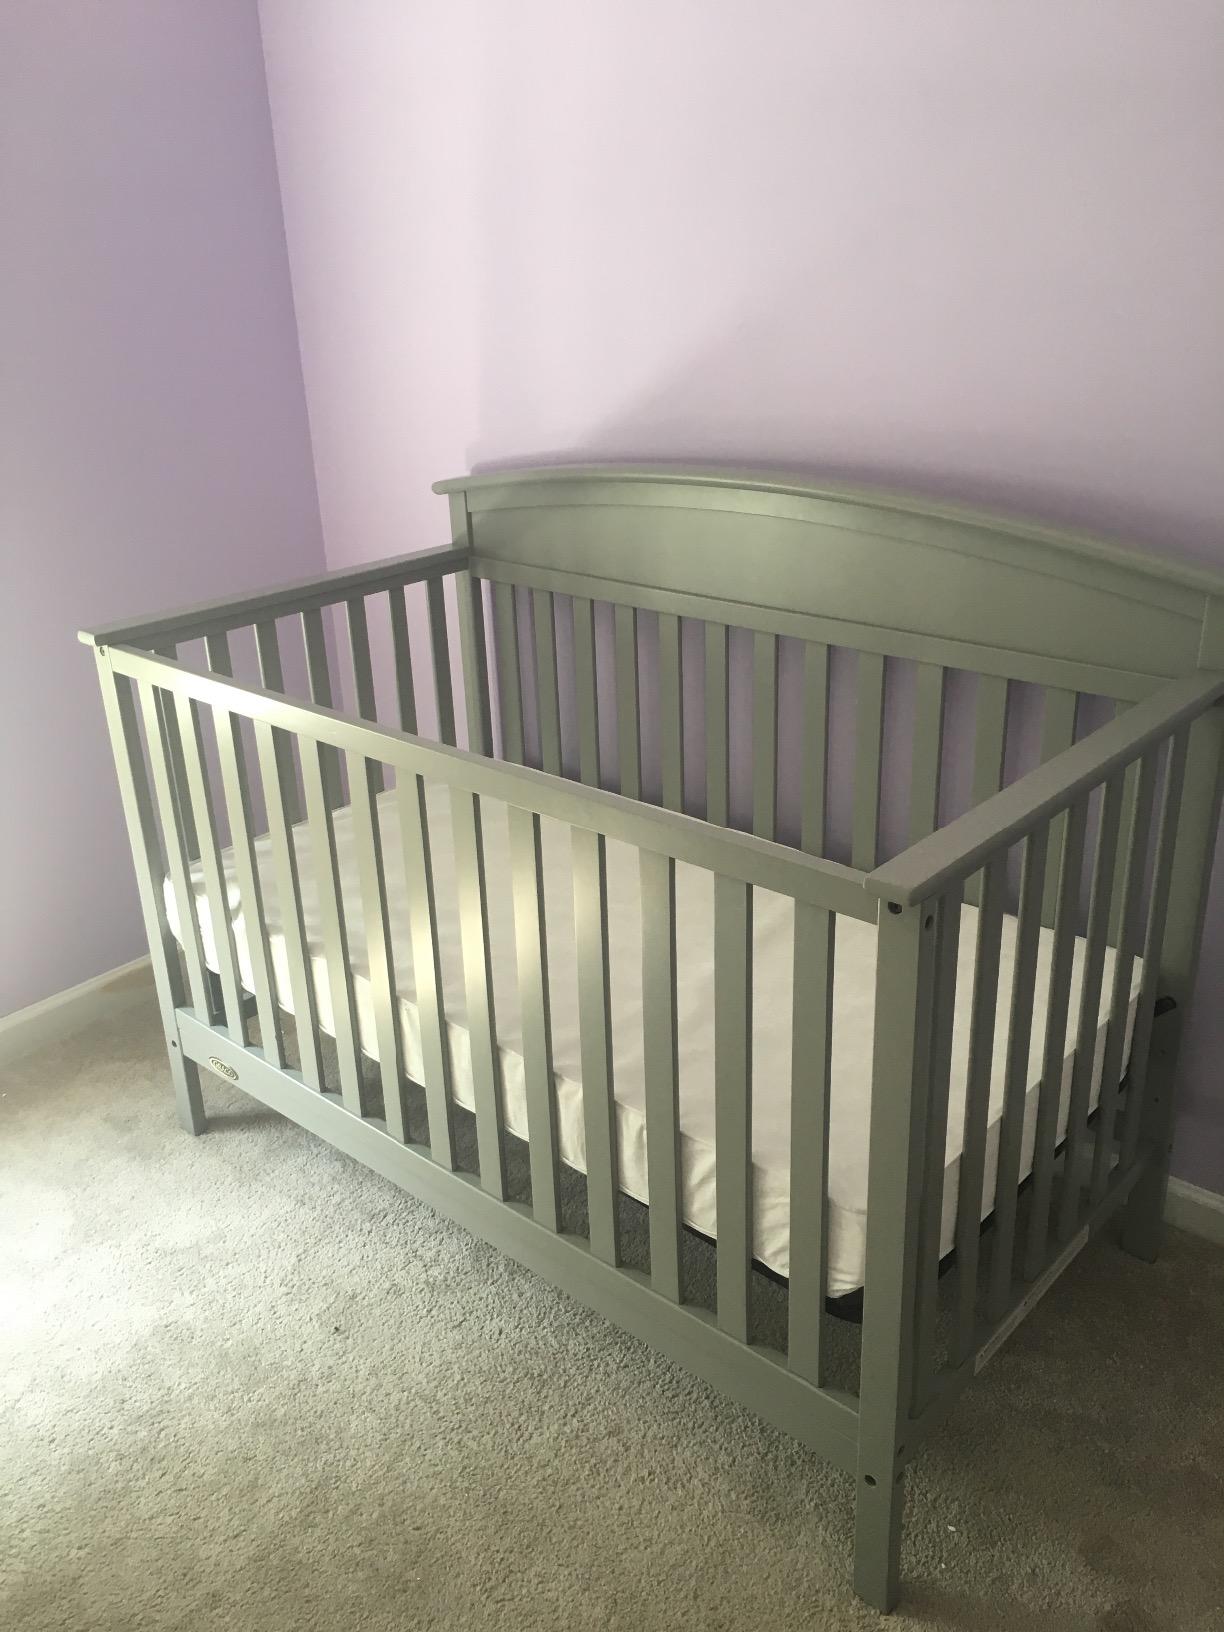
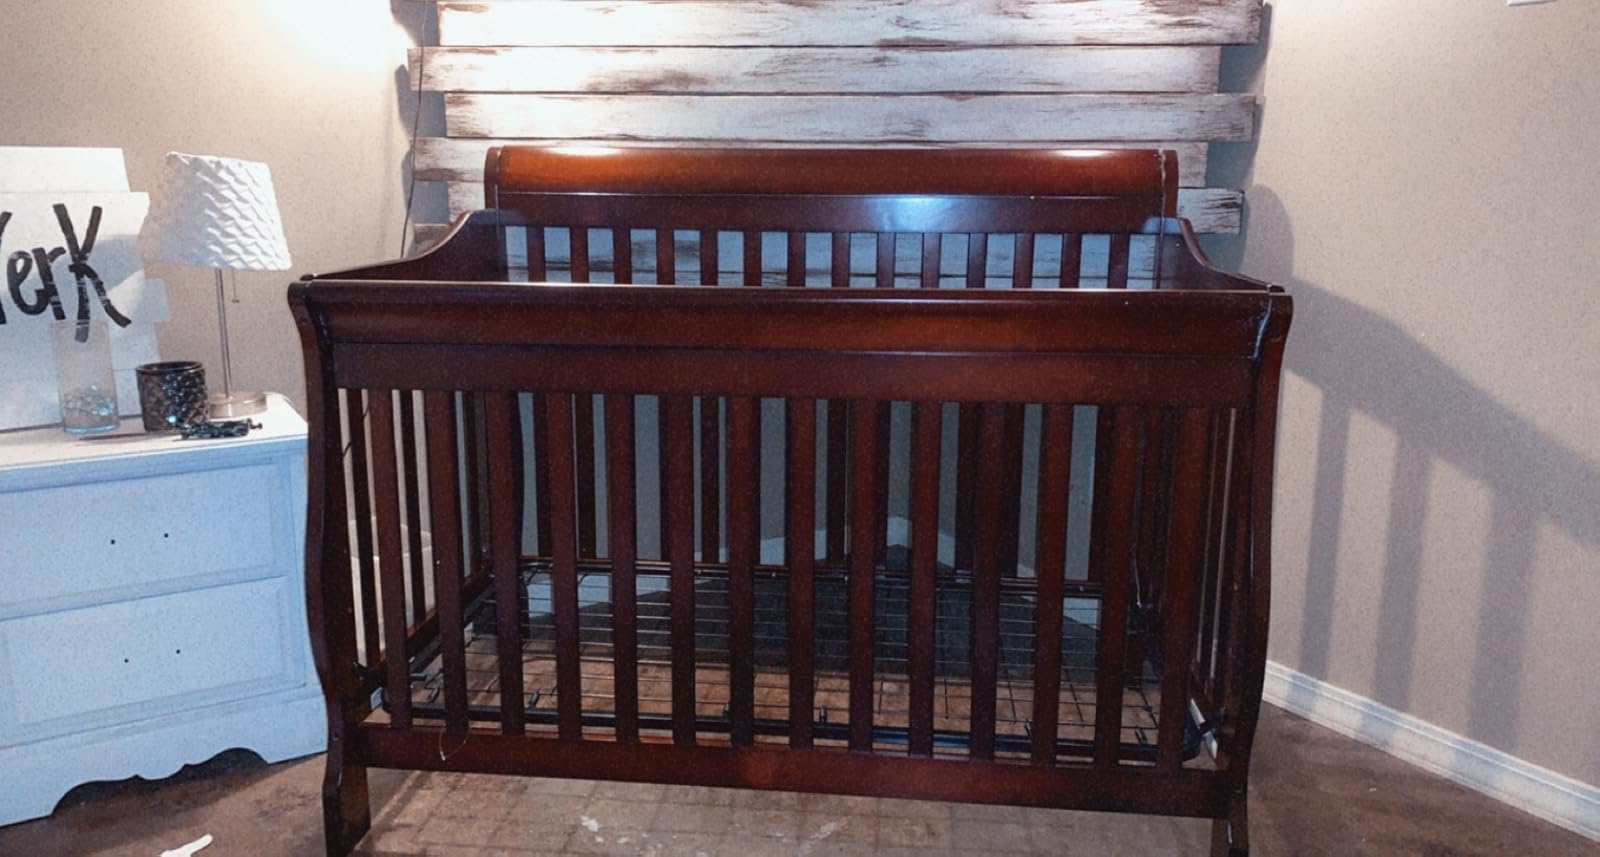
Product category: products_crib
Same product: no